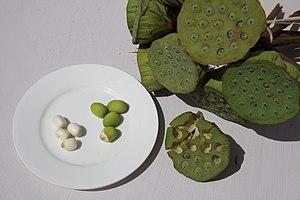
Graines blanches comestibles d'un fruit du Lotus (Nelumbo nucifera) sur une table
Le Lotus sacré ou Lotus d'Orient est une plante aquatique de la famille des Nélumbonacées.